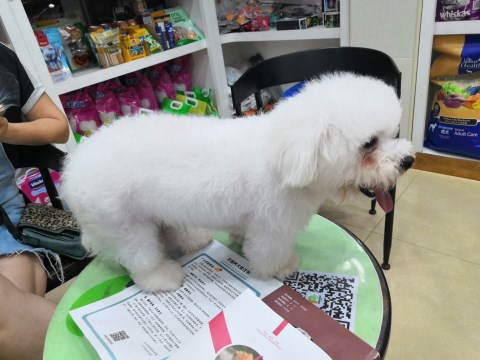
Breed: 3083-n000117-Bichon_Frise